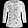
Label: T - shirt / top